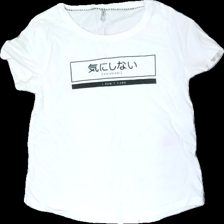
View: front
Type: T-shirt
Category: Ladies
Brand: Only
Colors: White, Black
Material: 100% cotton
Pattern: Other
Cut: Regular
Size: S
Season: All
Stains: Minor
Price range: <50
Recommended usage: Export